Philippine eagle

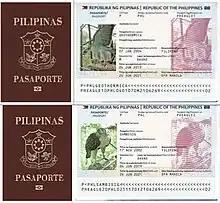
Symbolic passports issued to Geothermica and Sambisig, individual eagles which were loaned to Singapore.

The Philippine eagle was officially declared the national bird of the Philippines on July 4, 1995, by President Fidel V. Ramos under Proclamation No. 615, series of 1995. Due to the eagle's size and rarity, it is also a coveted species for birdwatchers.